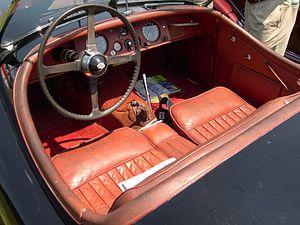
La Jaguar XK120 est une voiture de sport à deux places produite par la marque automobile britannique Jaguar de 1948 à 1954.